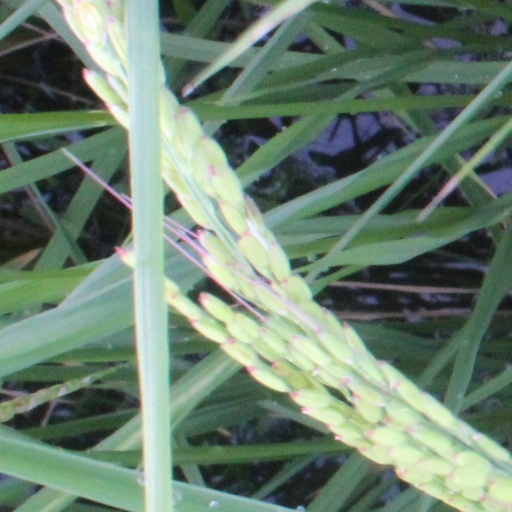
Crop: rice